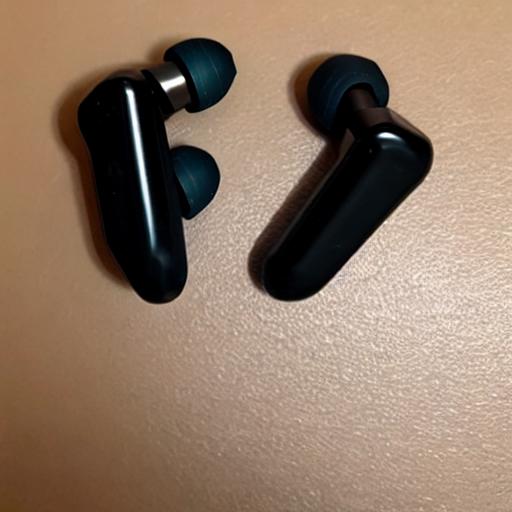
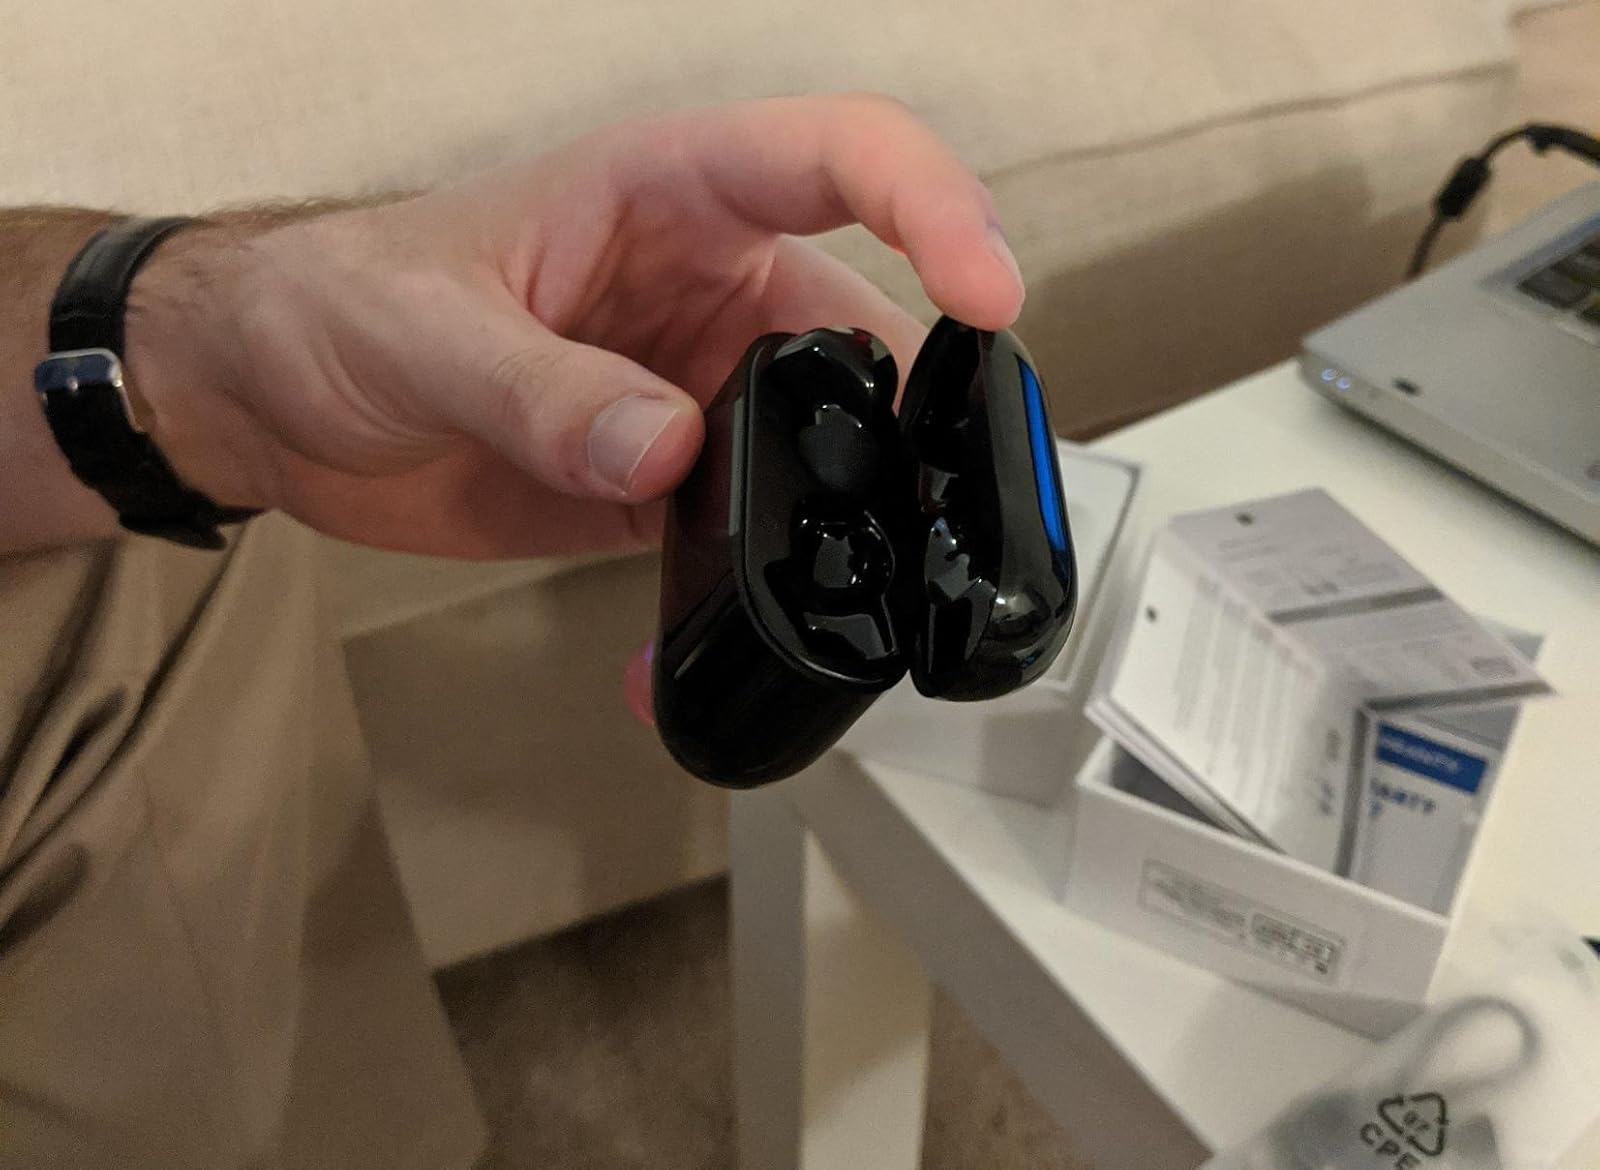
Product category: earbuds
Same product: no